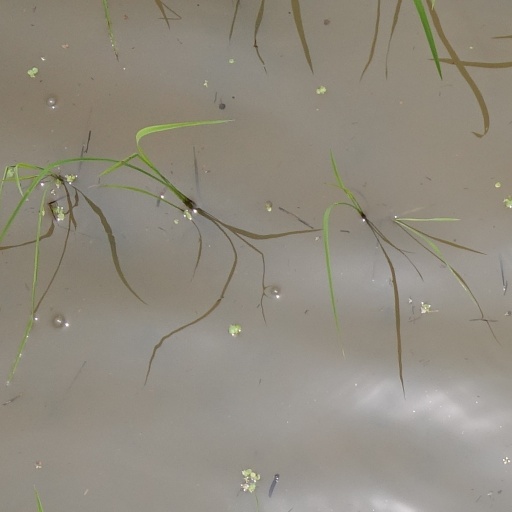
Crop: rice